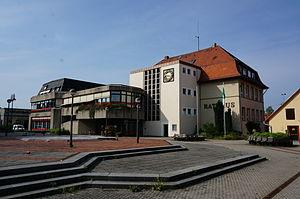
à Herbrechtingen.
Herbrechtingen est une ville allemande du district de Stuttgart, dans le Bade-Wurtemberg, sur la rivière Brenz. Elle se trouve à 7 km au sud de Heidenheim et à 28 km au nord-est d'Ulm.